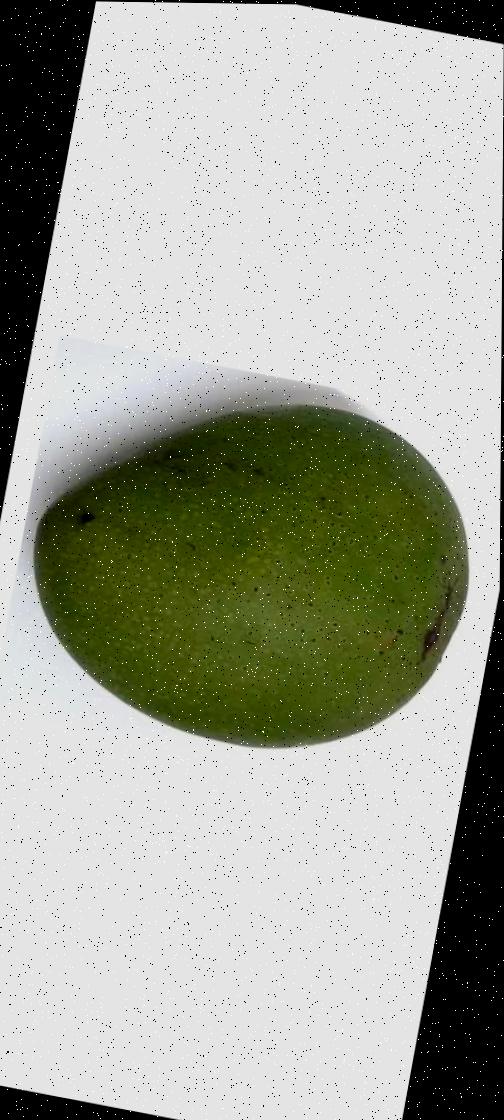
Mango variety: Ashshina Zhinuk